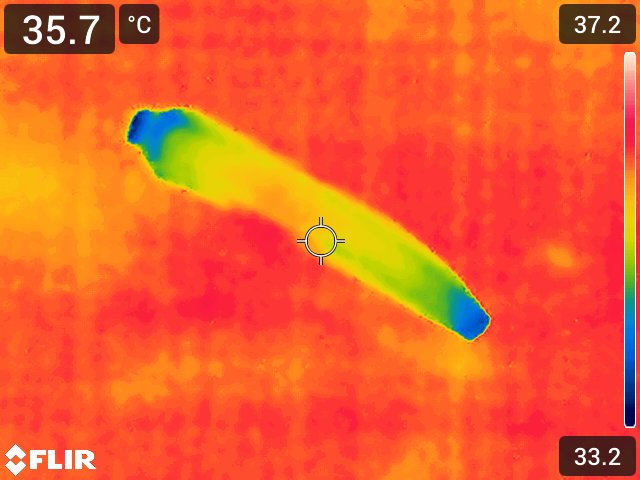
Maturity: over_matured